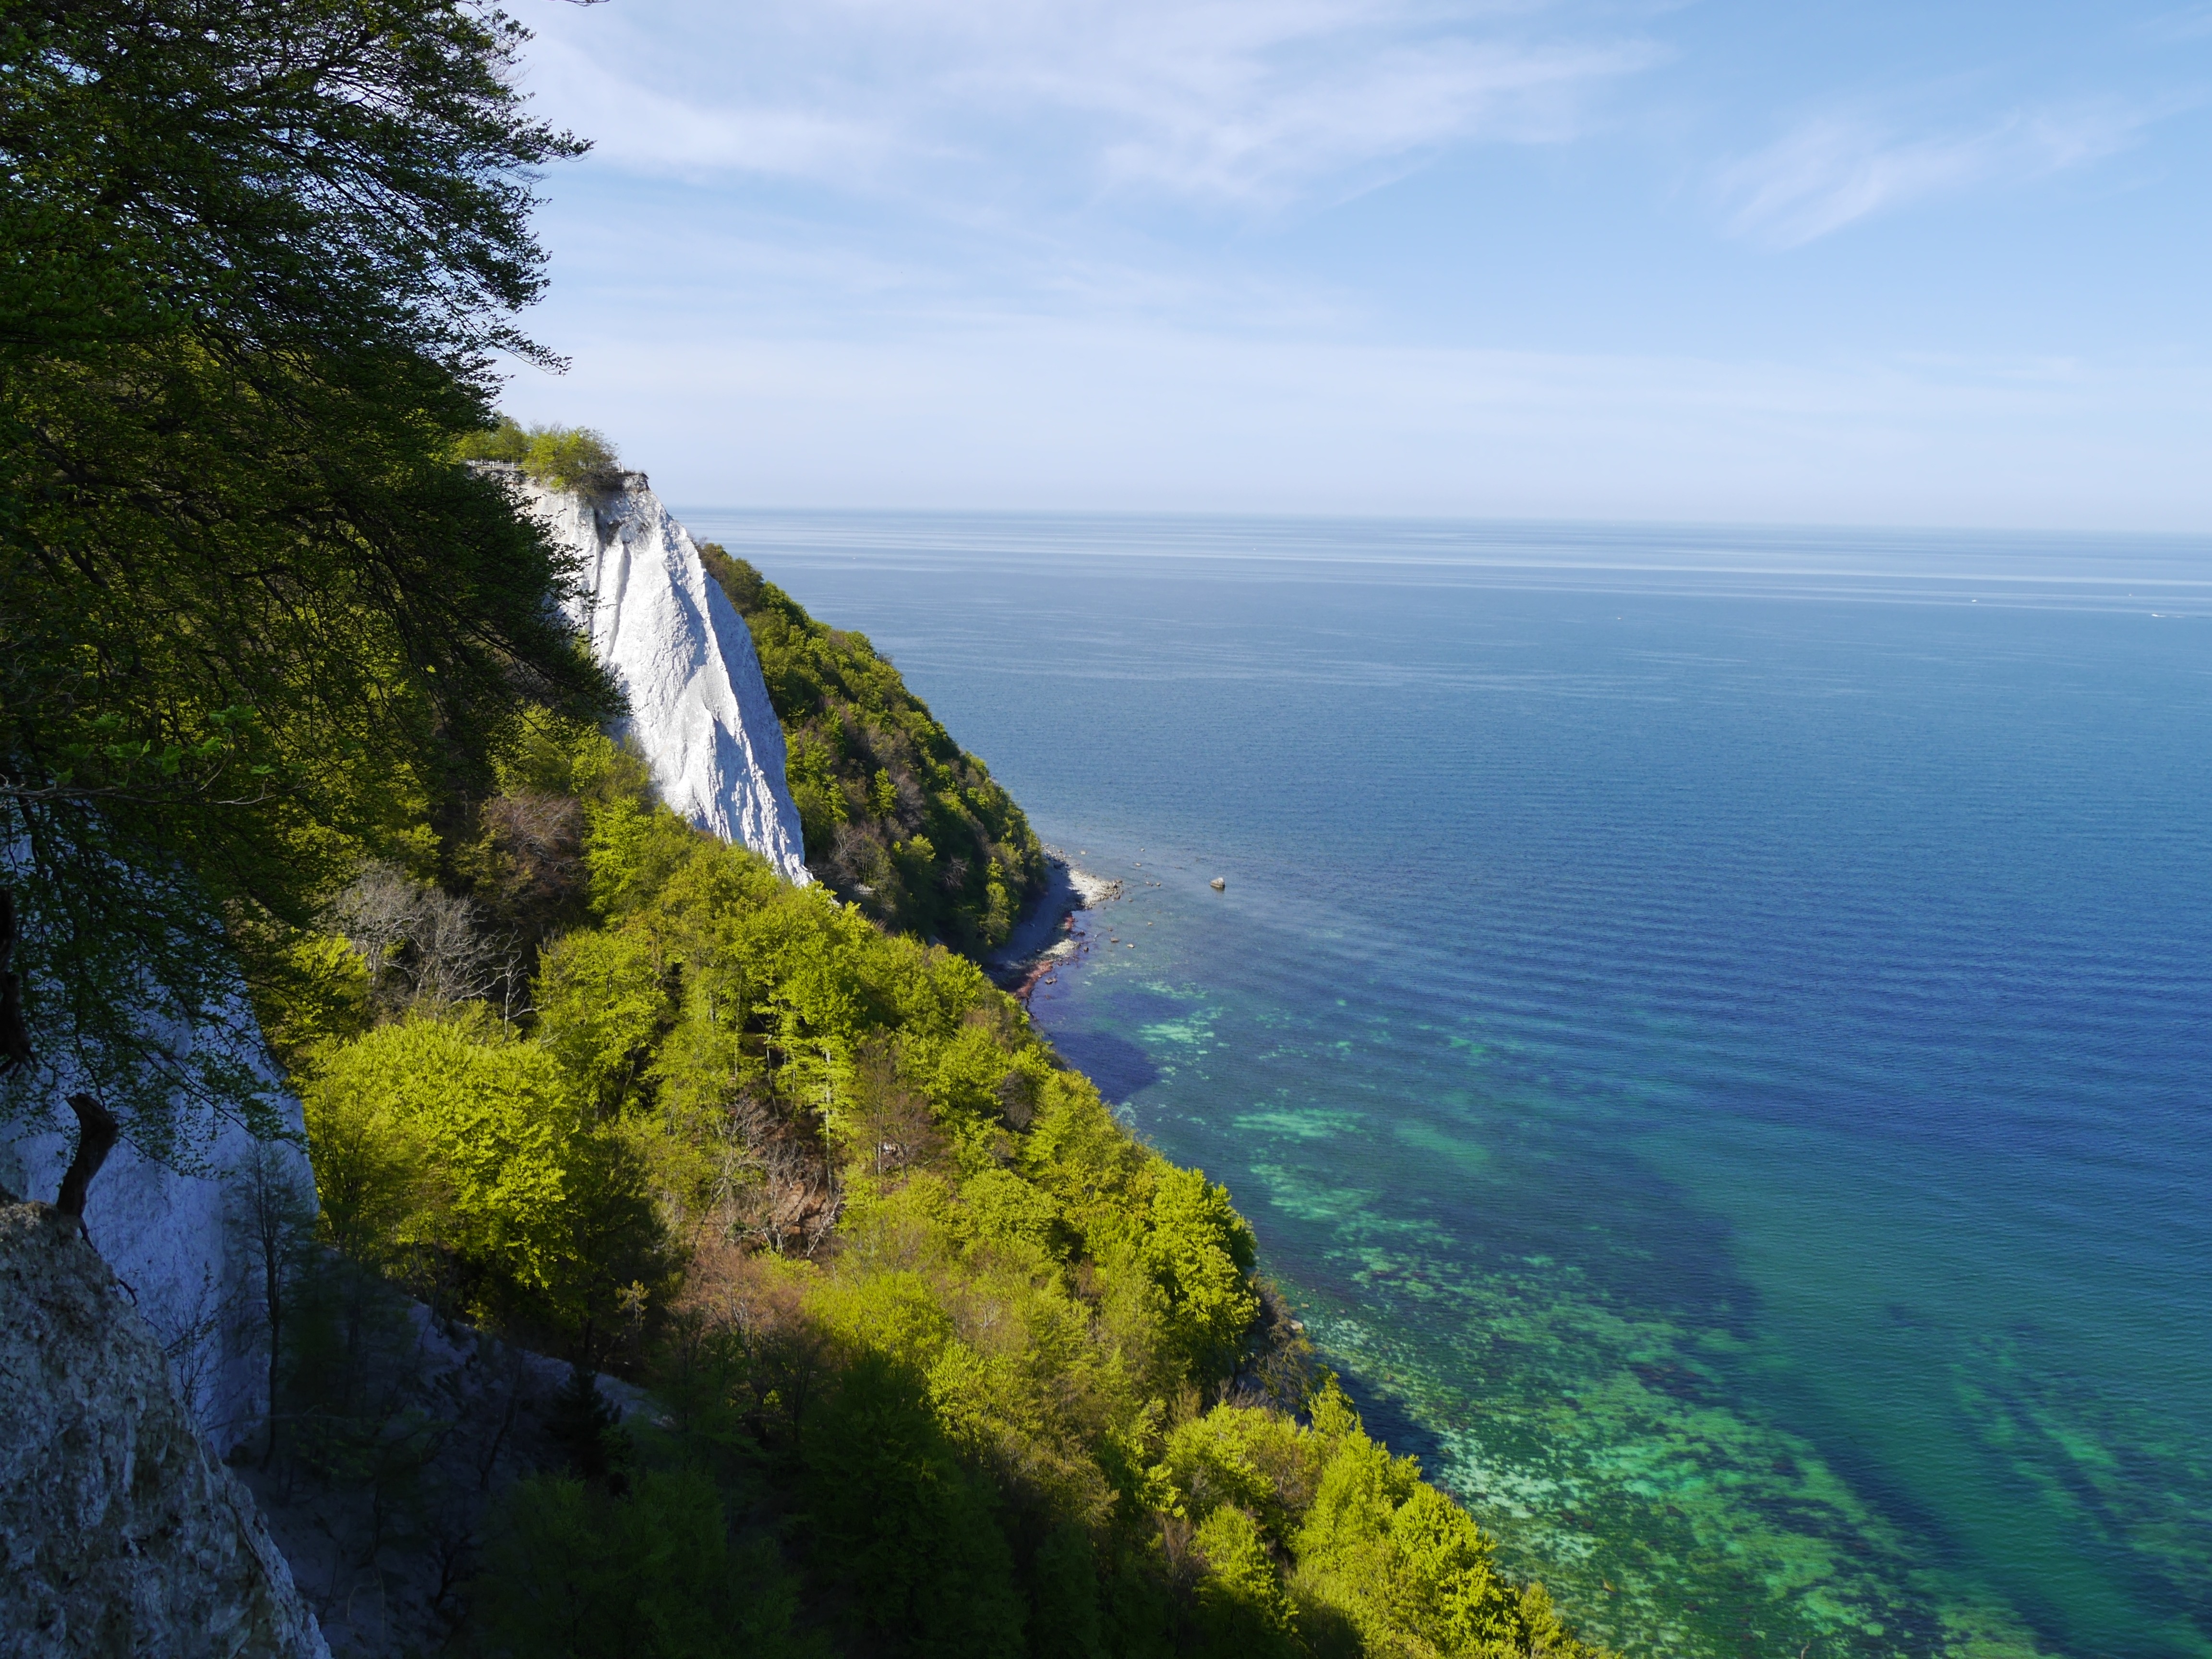
beach, landscape, sea, coast, tree, nature, forest, ocean, mountain, adventure, view, cliff, bay, romance, terrain, body of water, mountains, booked, cape, baltic sea, white cliffs, landform, r gen island, rugen, geographical feature